Wihtred of Kent

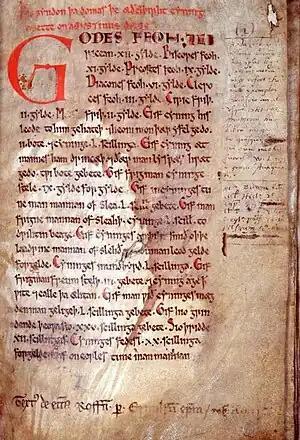
The first page of the twelfth-century manuscript known as the "Textus Roffensis", which contains the oldest surviving copy of Wihtred's law code.

The earliest Anglo-Saxon law code to survive, which may date from 602 or 603, is that of Æthelberht of Kent, whose reign ended in 616. In the 670s or 680s, a code was issued in the names of Hlothhere and Eadric of Kent. The next kings to issue laws were Ine of Wessex and Wihtred.